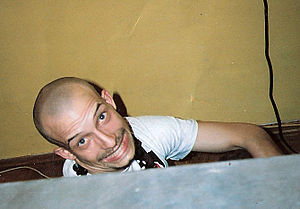
Tomcraft
Tomcraft, 1994
Thomas Bruckner, bedre kendt som Tomcraft er en House-producer fra Tyskland.